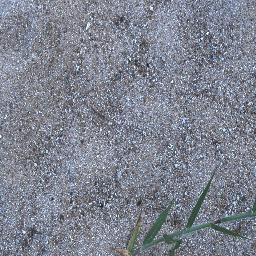
Label: negative